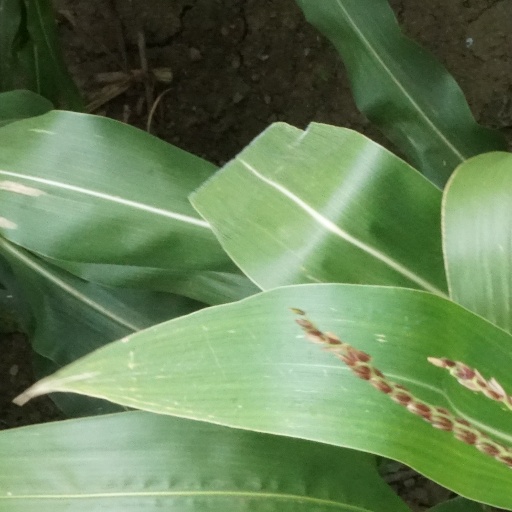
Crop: maize; corn